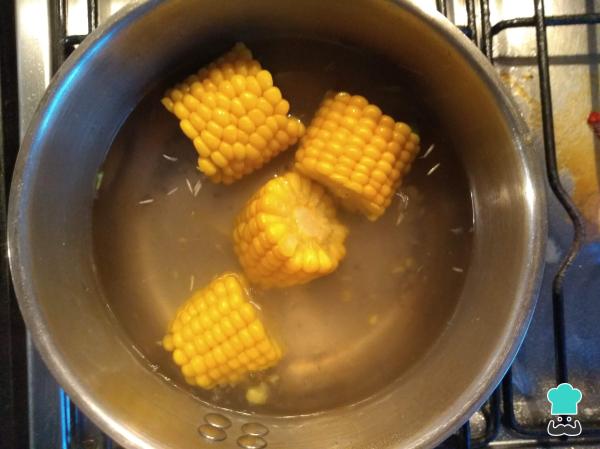
En una olla, pon a hervir los choclos (maíces frescos), hasta que estén tiernos. Reserva.